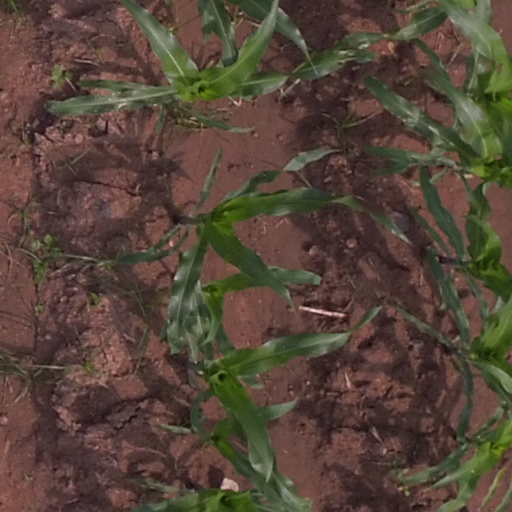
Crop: maize; corn